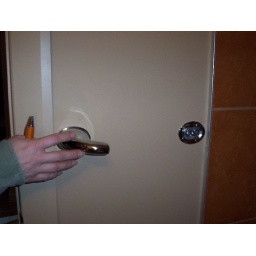
000_0475 Main towel bar beside tub